Battle of Chancellorsville

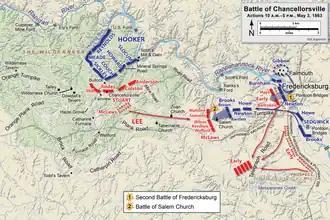
Chancellorsville, actions on May 3, 10 a.m. to 5 p.m., including the Second Battle of Fredericksburg and the Battle of Salem Church

Around 5:30 p.m., Jackson turned to Robert Rodes and asked him "General, are you ready?" When Rodes nodded, Jackson replied, "You may go forward then." Most of the men of the XI Corps were encamped and sitting down for supper and had their rifles unloaded and stacked. Their first clue to the impending onslaught was the observation of numerous animals, such as rabbits and foxes, fleeing in their direction out of the western woods. This was followed by the crackle of musket fire, and then the unmistakable scream of the "Rebel Yell".